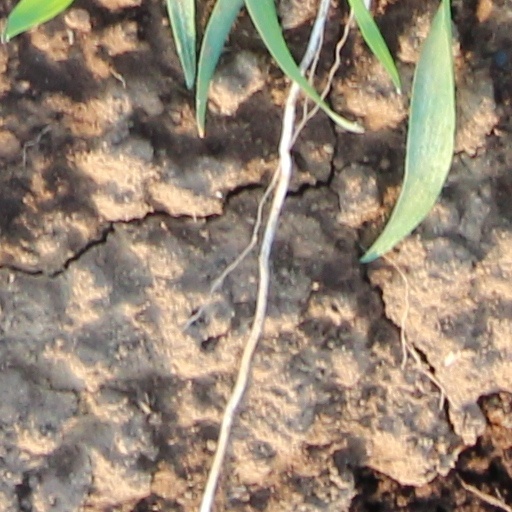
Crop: wheat